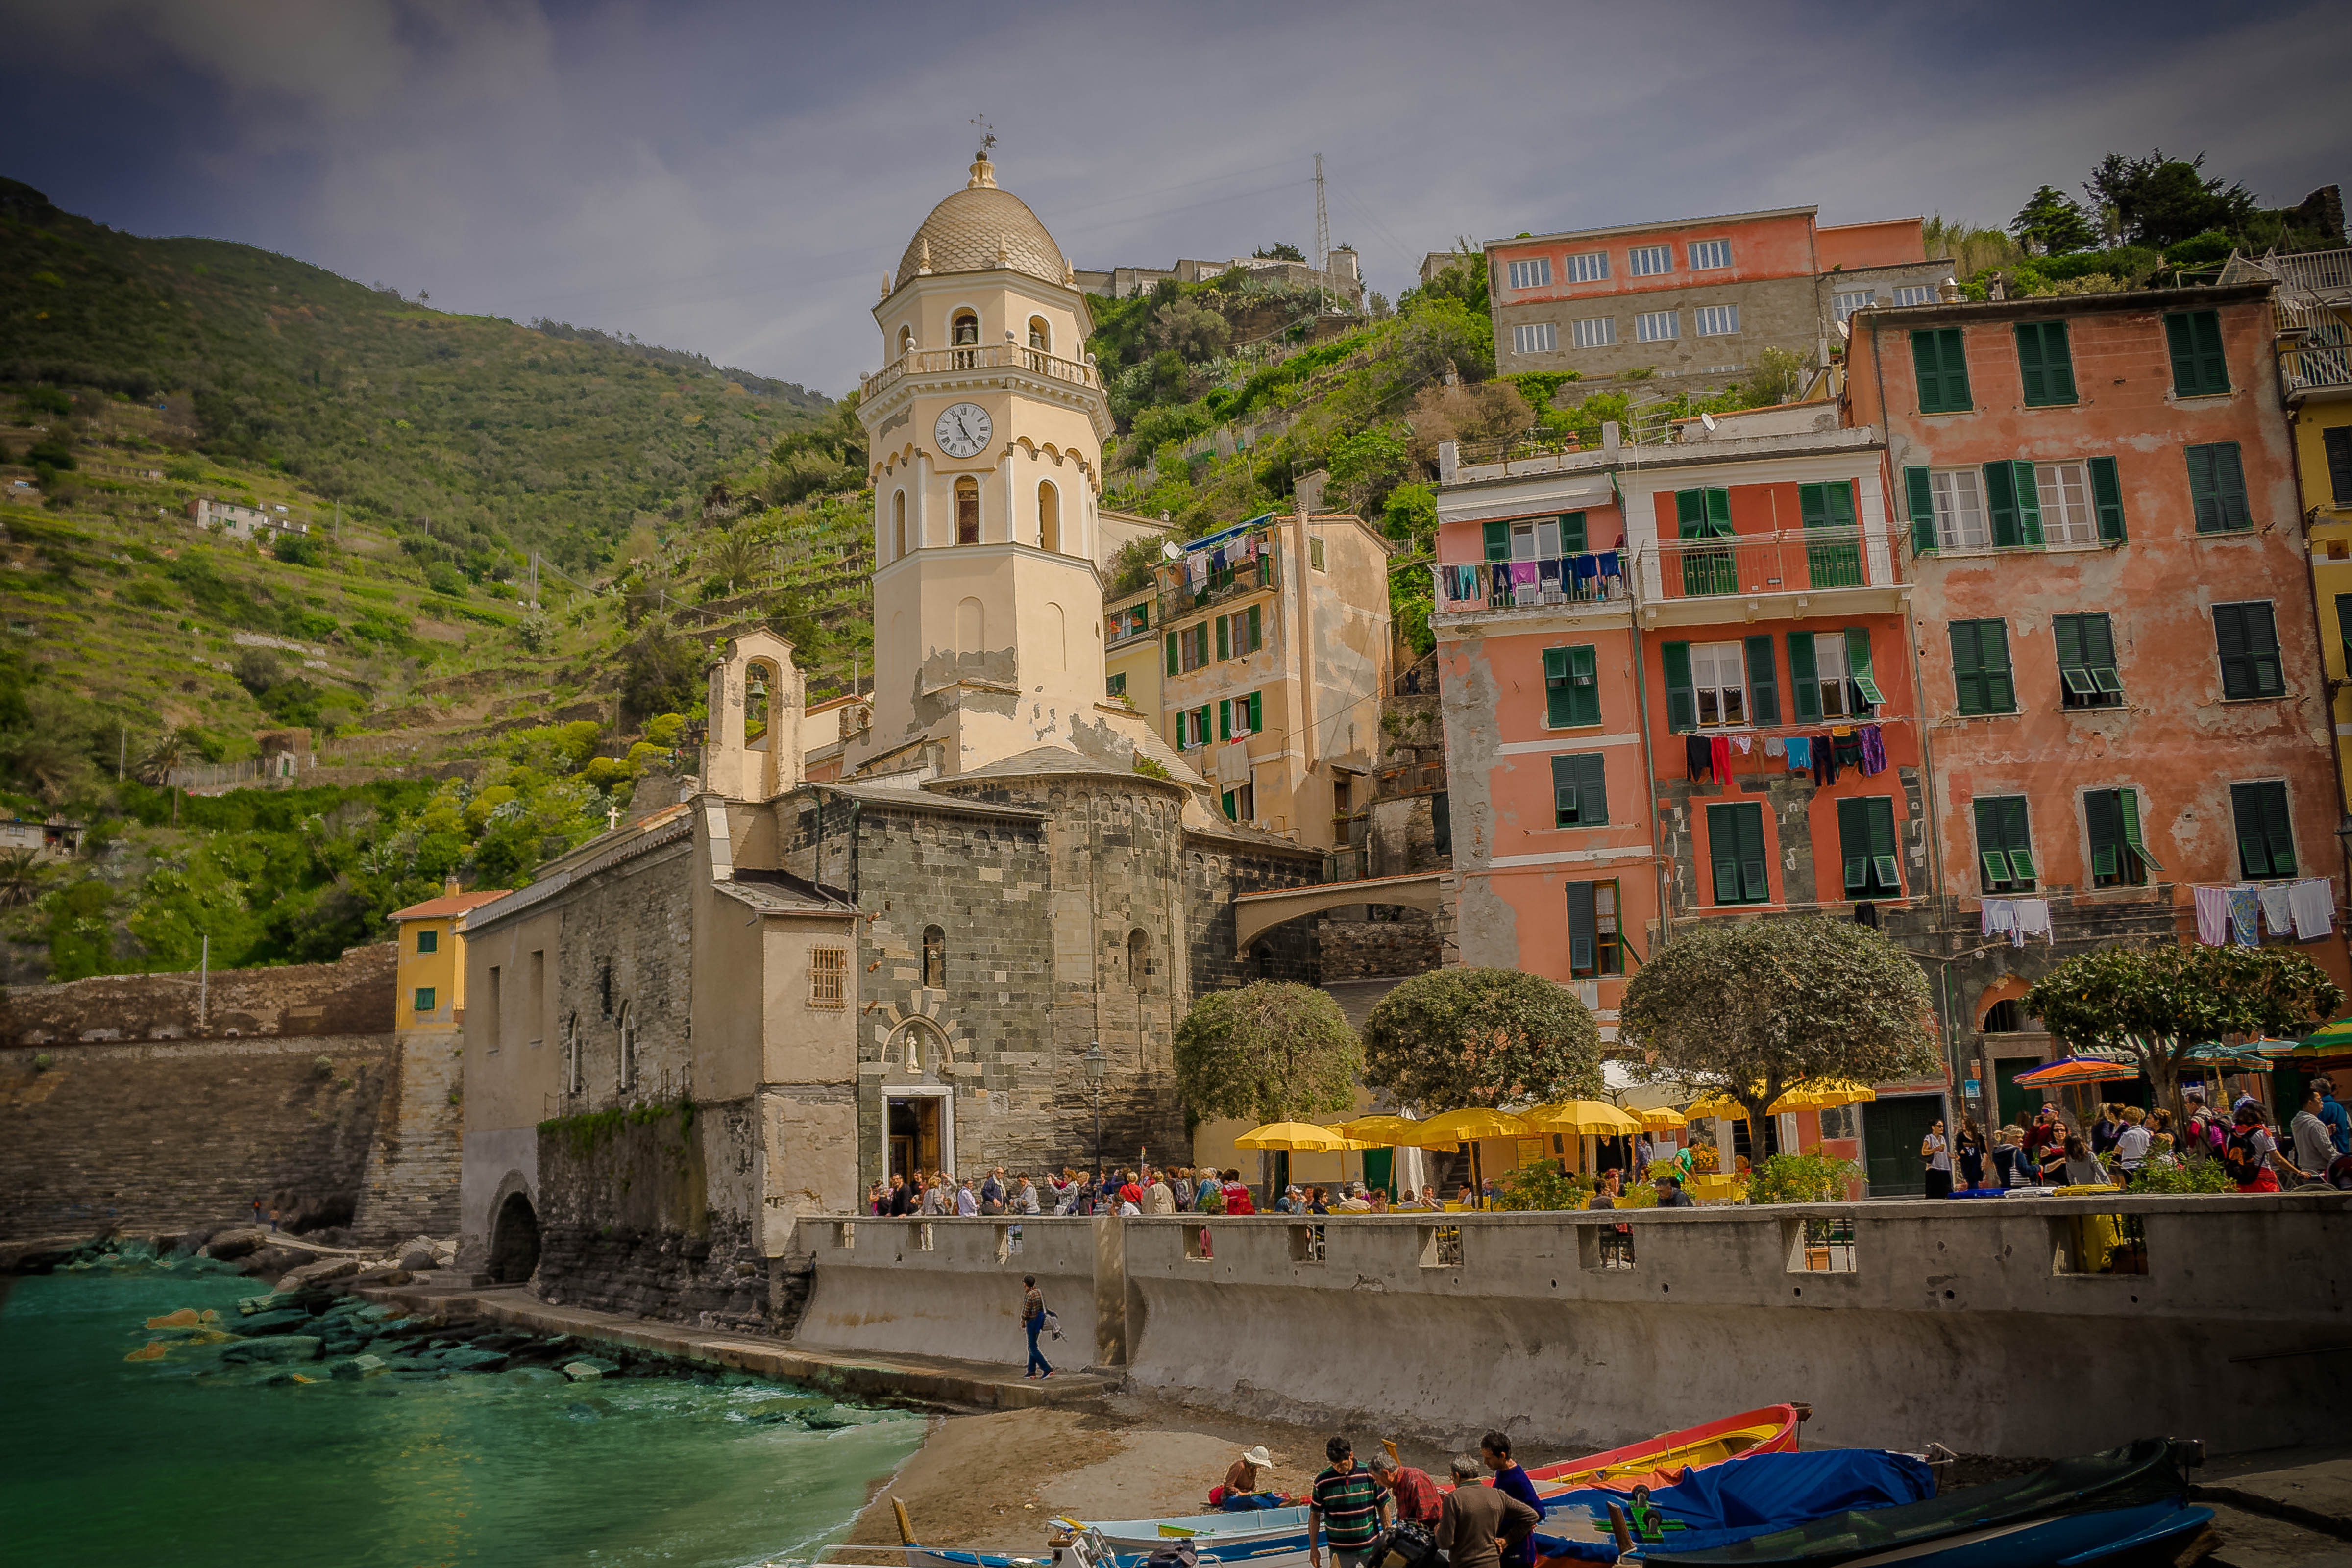
beach, nature, sand, architecture, town, river, canal, cityscape, vacation, coastline, shoreline, cliff, seaside, scenic, landmark, italy, tourism, waterway, rocks, buildings, cinque terre, amalfi coast, human settlement